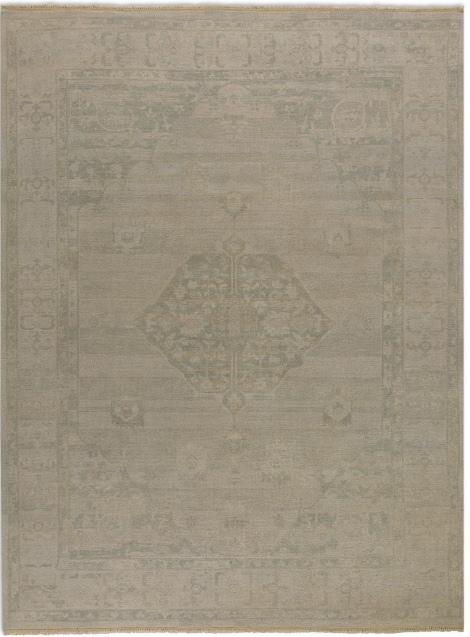
Category: Rug
Style: Modern